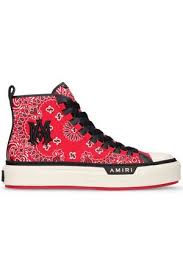
Label: Sneaker